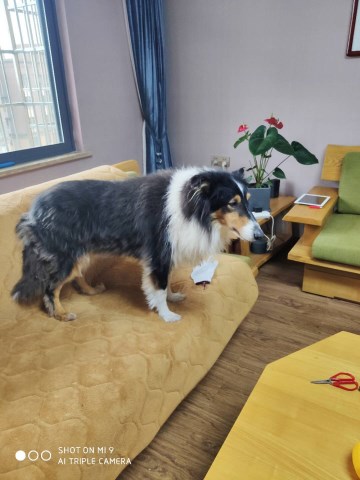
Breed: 227-n000094-collie